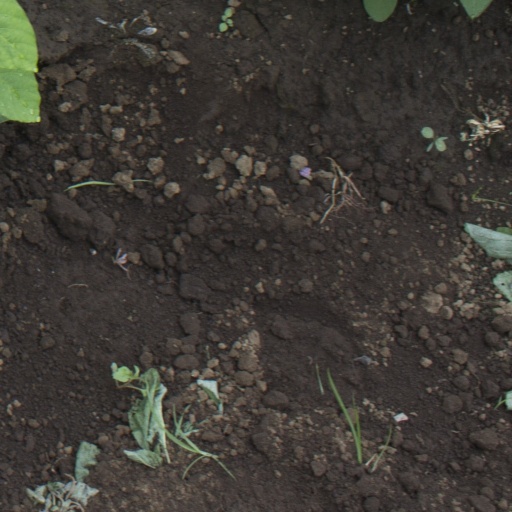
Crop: soybean